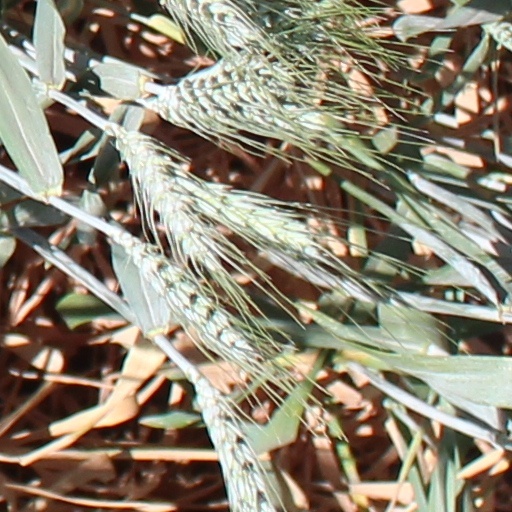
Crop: wheat